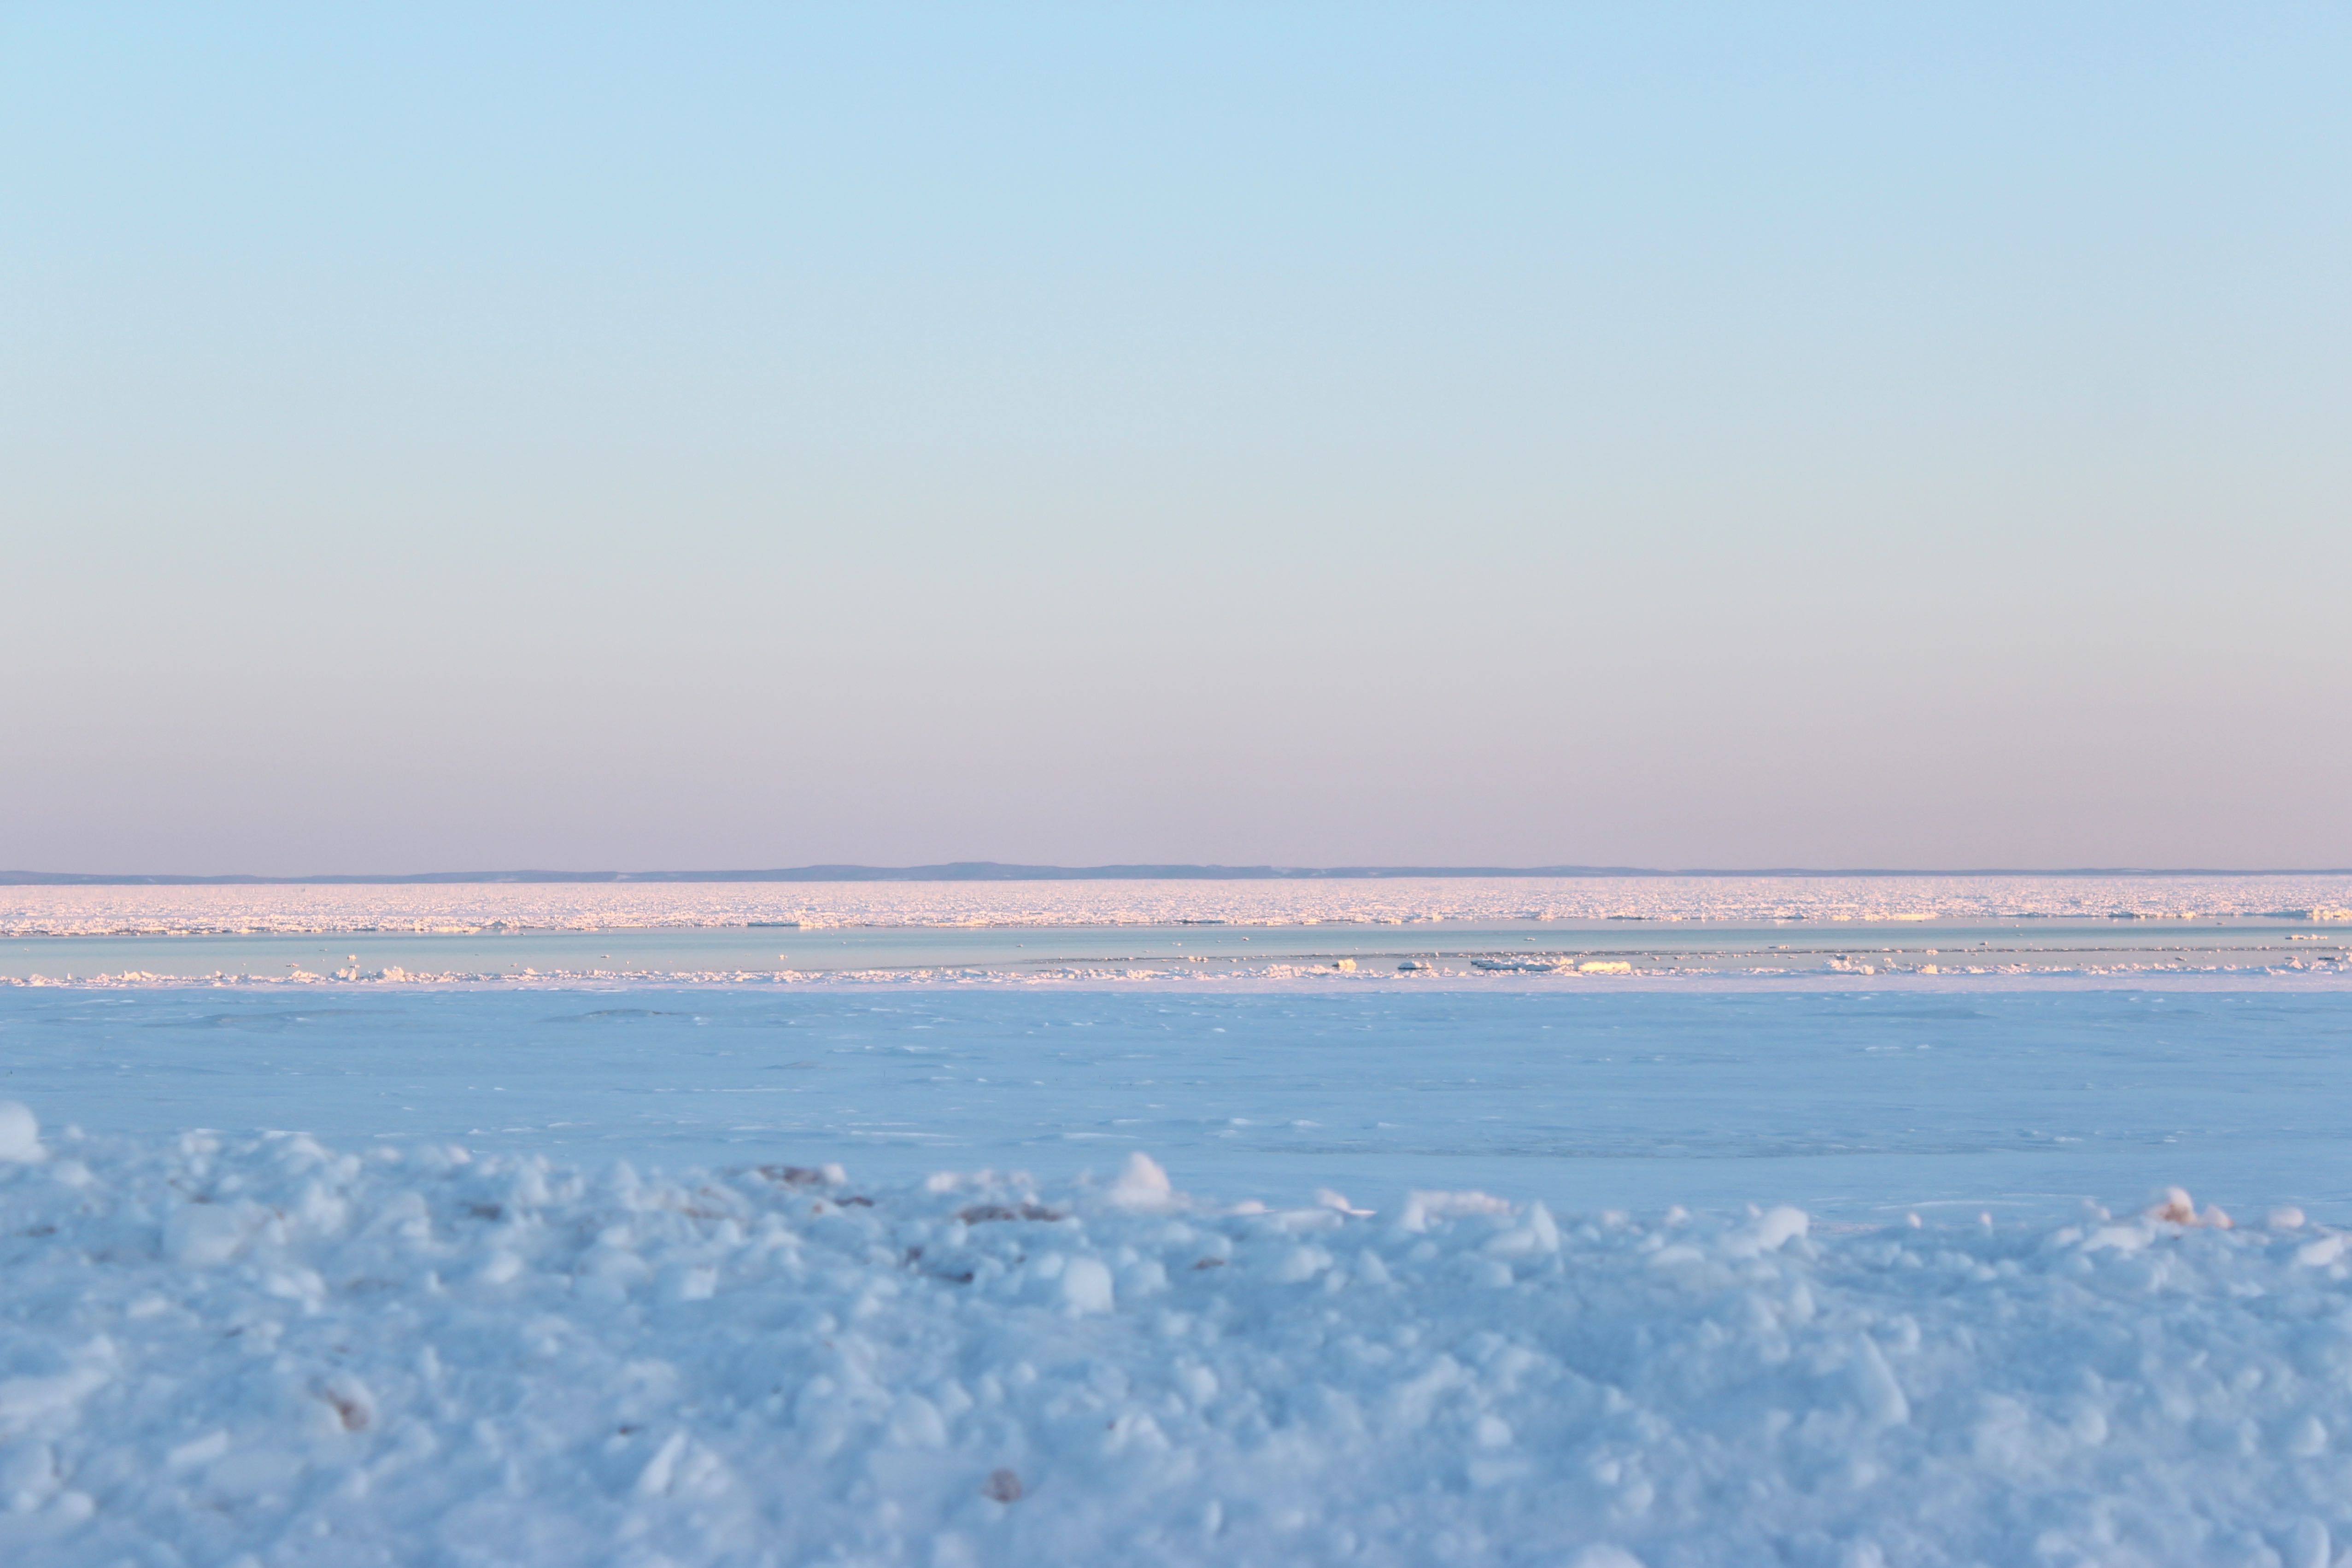
beach, landscape, sea, coast, water, nature, outdoor, sand, ocean, horizon, snow, cold, winter, cloud, sky, sunrise, sunset, white, countryside, sunlight, morning, shore, wave, lake, frost, dawn, travel, dusk, ice, rural, park, bay, covered, frozen, blue, christmas, season, body of water, snowfall, canada, scene, atlantic, december, snowdrift, january, ns, arctic ocean, east coast, pei, prince edward island, nova scotia, atmospheric phenomenon, wind wave